12th Aeromedical Airlift Squadron

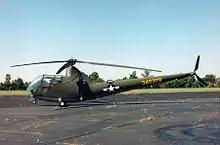
Sikorsky R-6 at the USAF museum

The squadron's second predecessor is the 162nd Liaison Squadron, which was activated at Aiken Army Air Field, South Carolina on 15 May 1944. Like most liaison squadrons, it was equipped with the Stinson L-5 Sentinel. The squadron developed tactics and tested equipment for liaison units in the Army Air Forces. In particular, during 1945, it tested the suitability of Sikorsky helicopters for the liaison mission. In December 1945, it moved to Brooks Field, Texas, where it operated with the 69th Reconnaissance Group through July. The squadron inactivated on 3 October 1946 and was consolidated with the other predecessor units in September 1985.